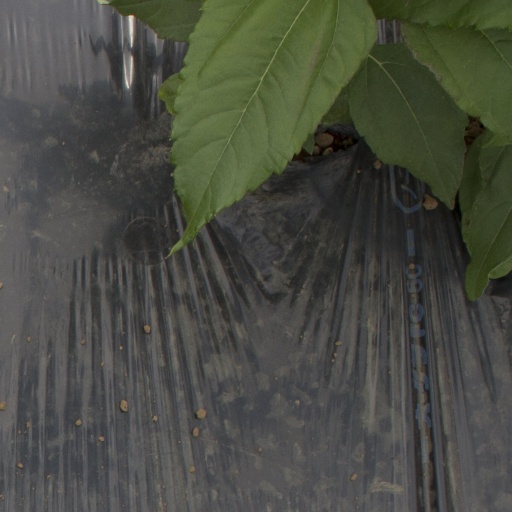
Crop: Jerusalem artichoke